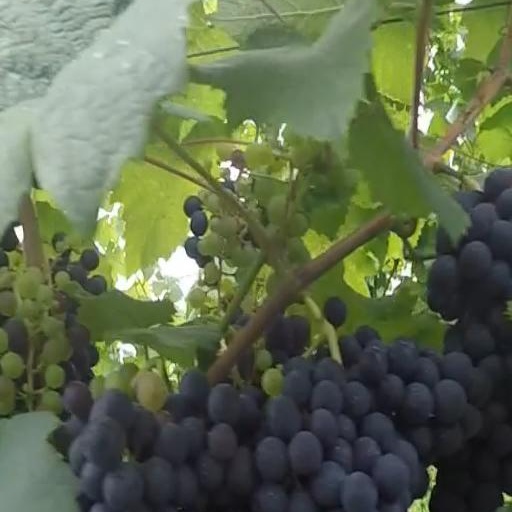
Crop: grape